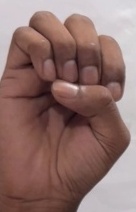
ASL sign: E